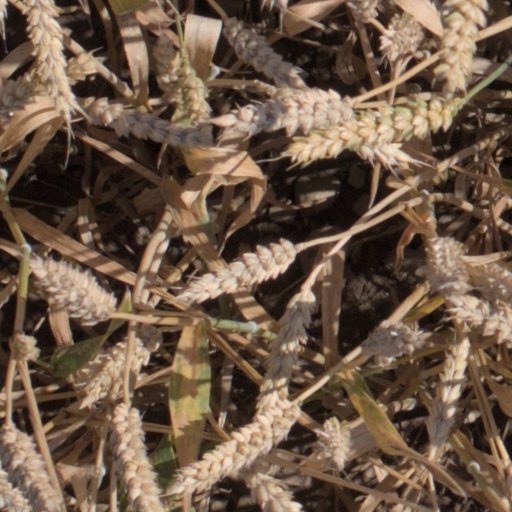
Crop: wheat